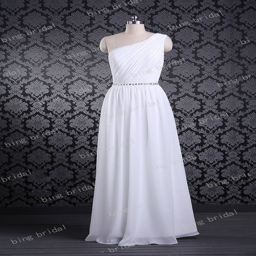
what i love here is that the shoulder is right .